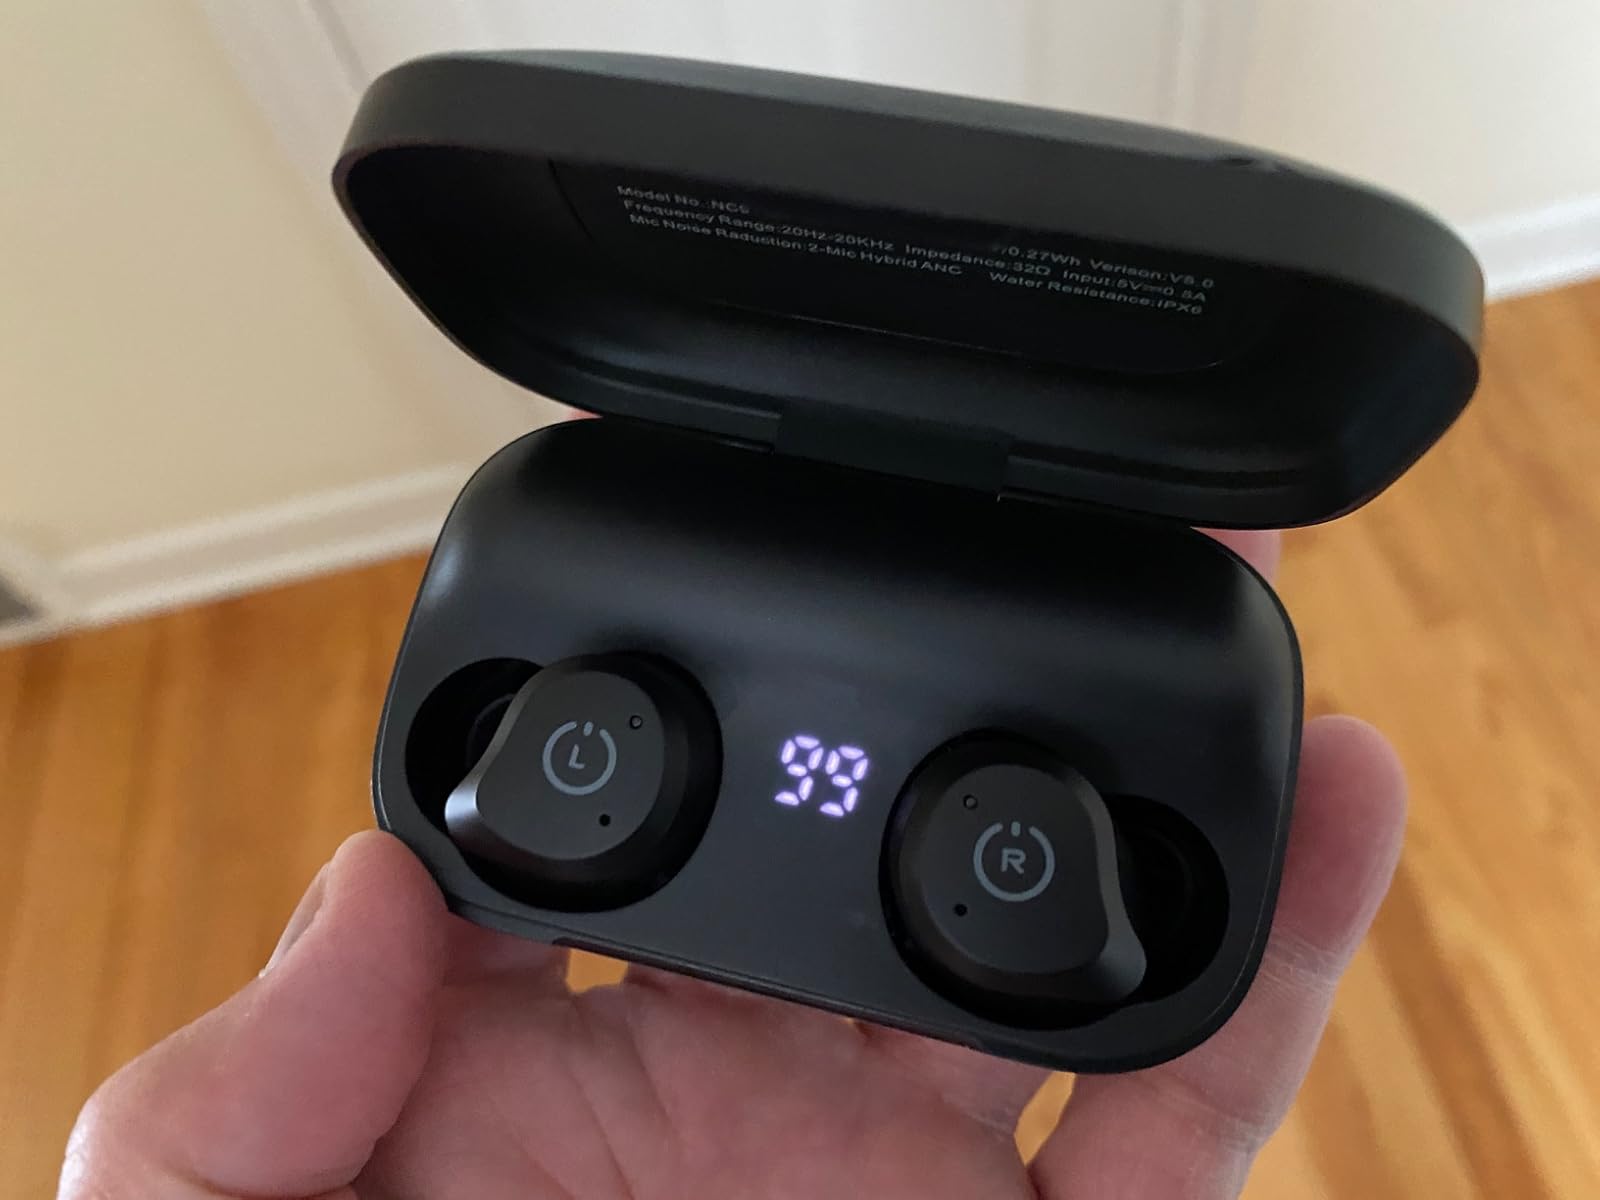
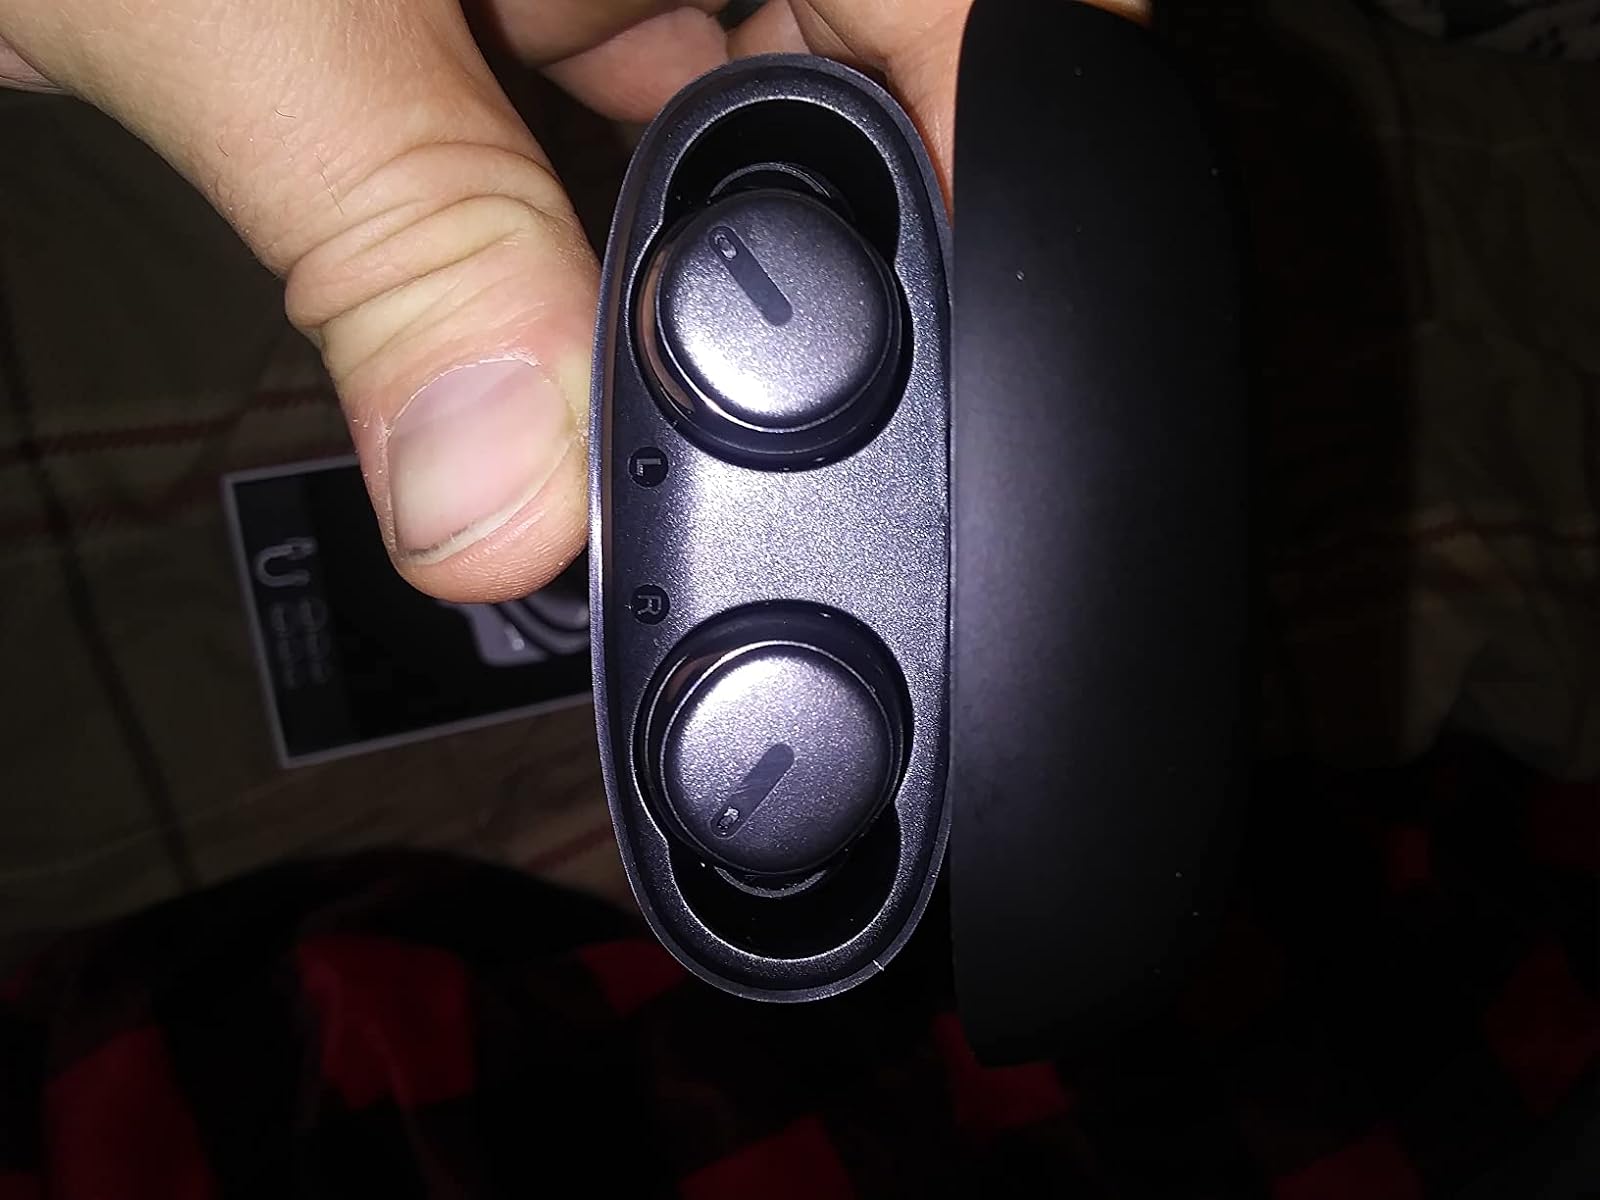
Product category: earbuds
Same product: no